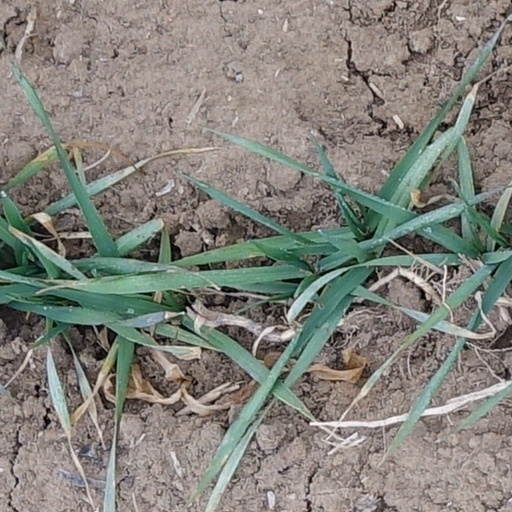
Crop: wheat